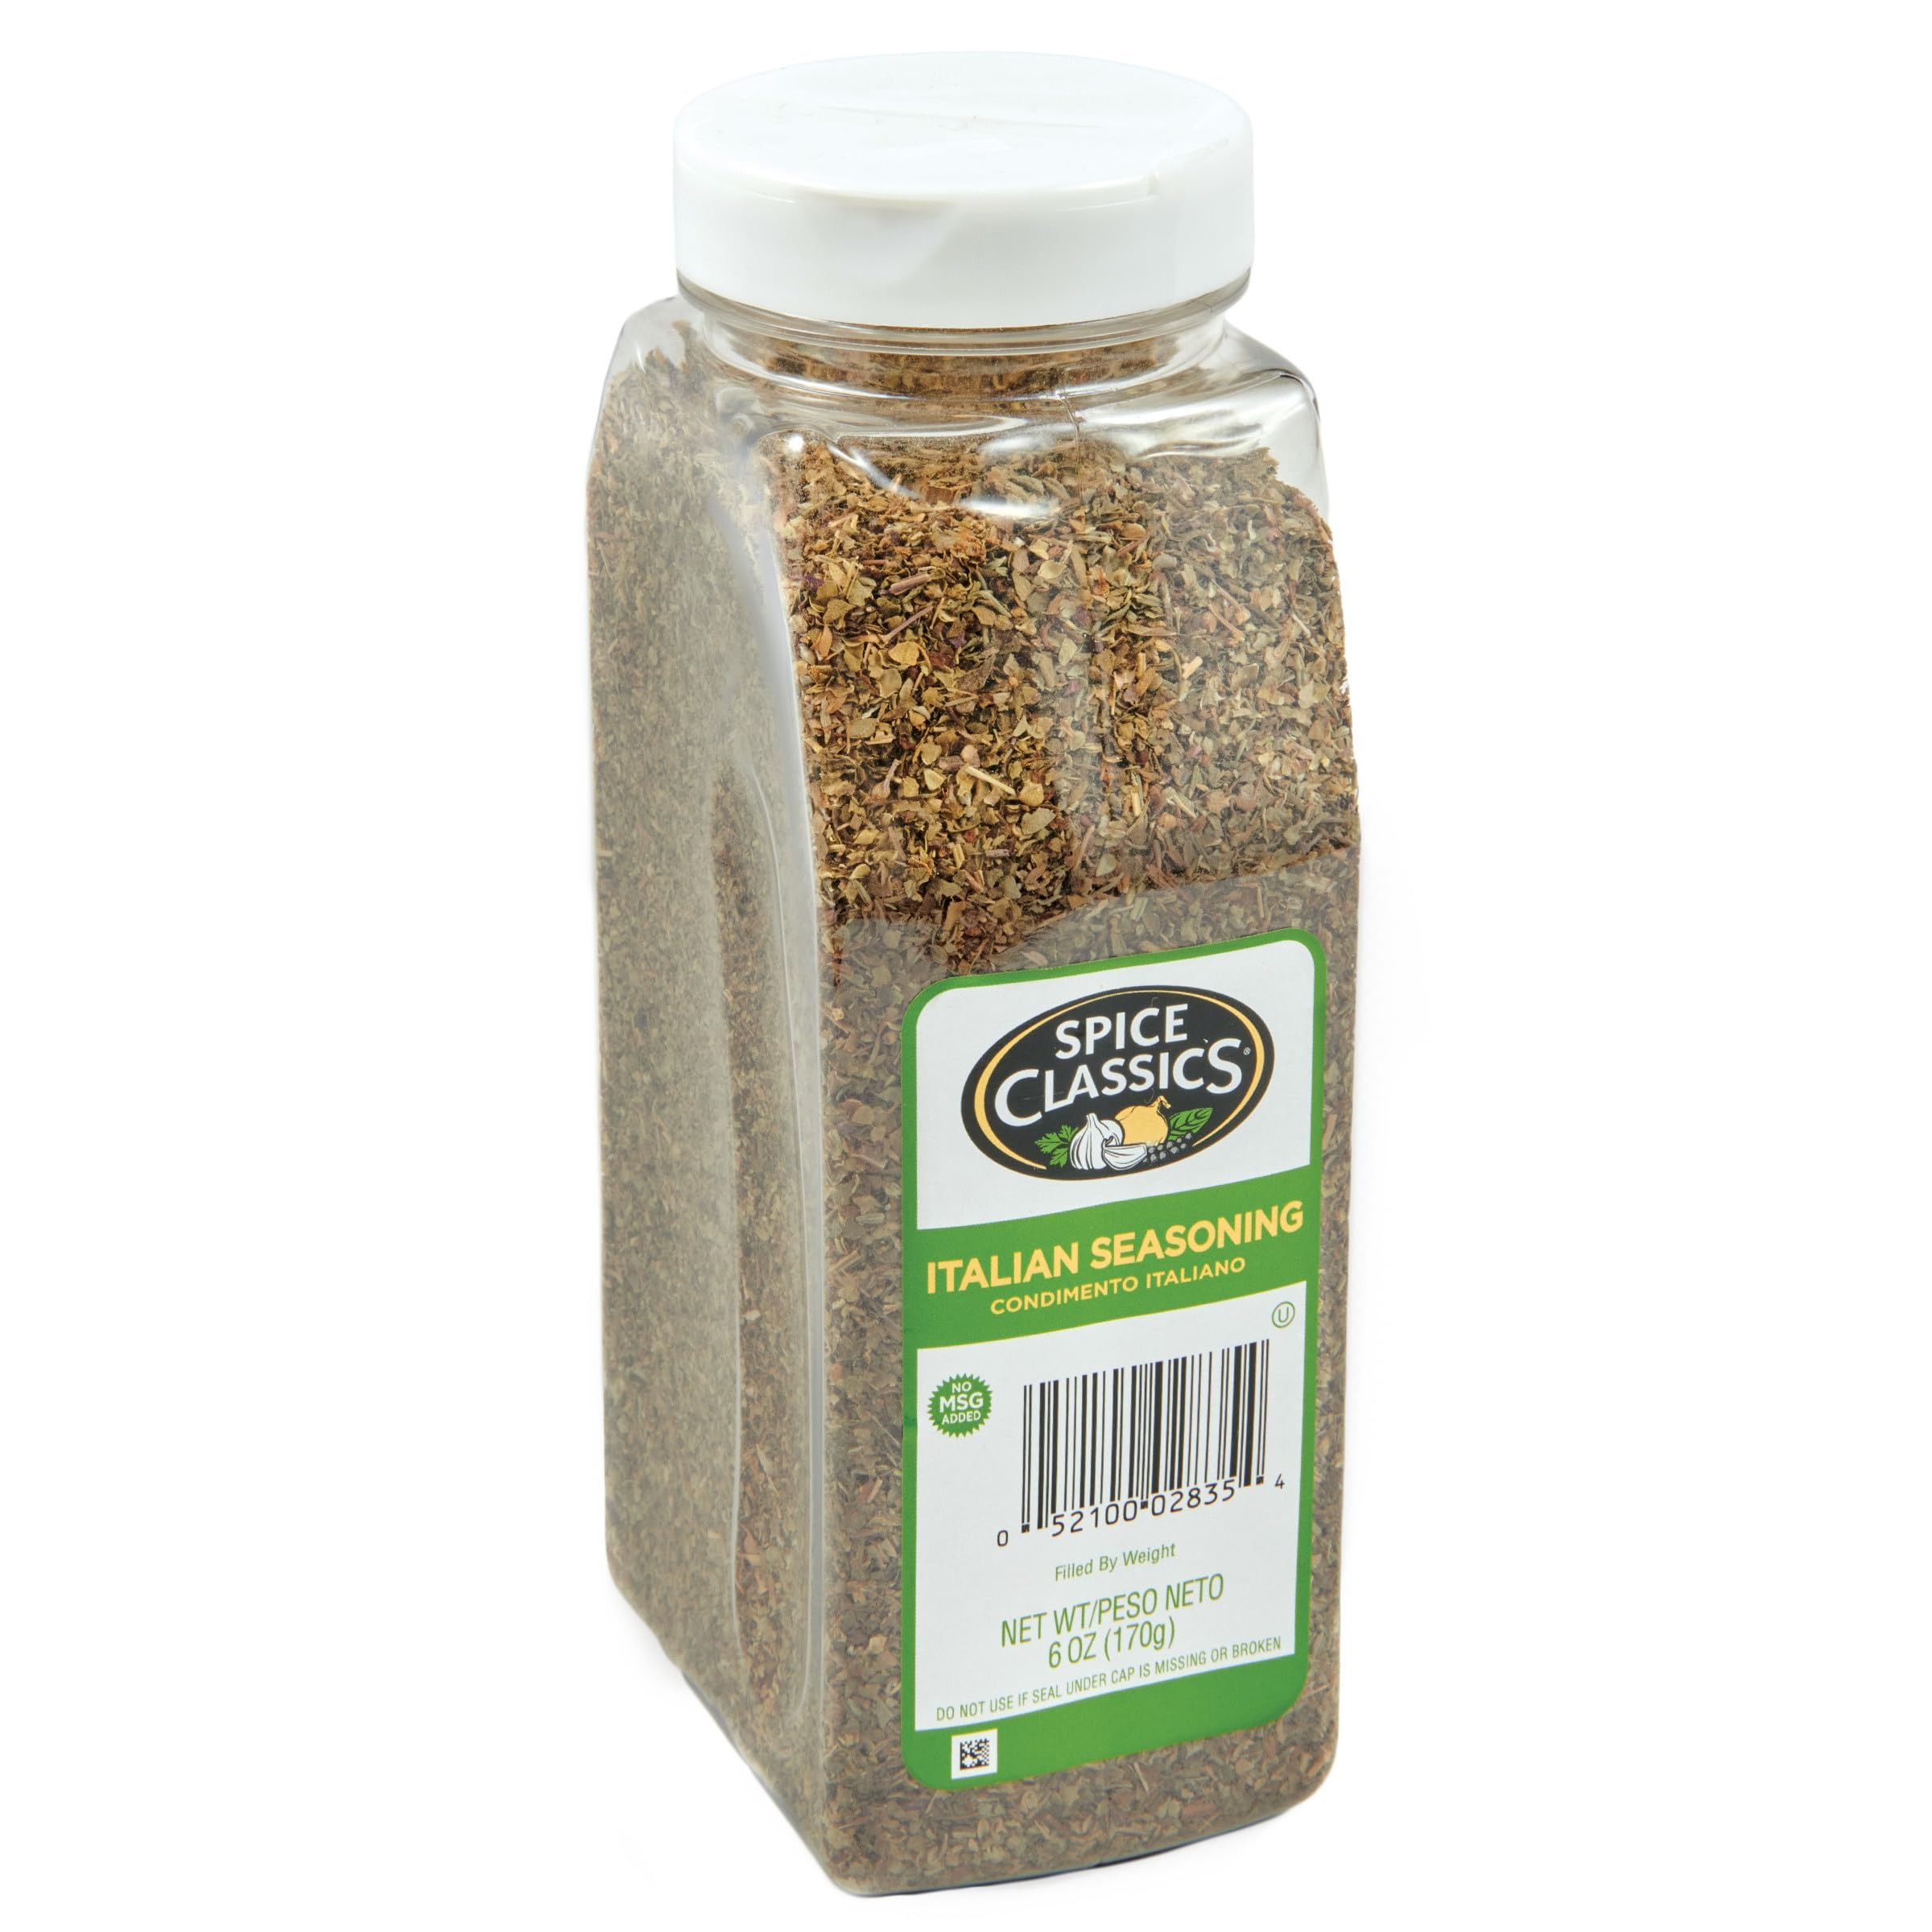
Item Name: Spice Classics Italian Seasoning, 6 oz - One 6 Ounce Container of Italian Seasoning Spice for Authentic Italian Cooking, Perfect in Sauces, Vegetables, Pasta Dishes, Pizza and More
Bullet Point 1: ROBUST, MEDITERRANEAN FLAVOR: Spice Classics Italian Seasoning adds a robust Mediterranean taste to any dish for a delicious meal; thyme, oregano and other herbs and spices in this Italian seasoning blend complete an unforgettable recipe
Bullet Point 2: TIMELESS SEASONING MIX: Add the ready-to-use seasoning to a recipe with globally sourced ingredients from a secure supply chain; inspire confidence and flavor in anything from Italian to Mediterranean cooking with this seasoning blend
Bullet Point 3: BLENDED FOR CHEFS: Chefs enjoy Spice Classics Italian Seasoning in its 6-ounce container, perfect for sprinkling small quantities or measuring out large spoonfuls; ready to use with a dual opening lid for seasoning large and small batches
Bullet Point 4: VERSATILE SPICE RACK ESSENTIAL: Save time and preparation with an Italian seasoning blend that pairs well with many recipes and tastes great in dips, breading, dry rubs, marinades and more; feature thyme and oregano for a unique taste
Bullet Point 5: FEEL GOOD BLEND: Spice Classics Italian Seasoning Mix is kosher and no MSG added for a symphony of flavors that everyone at the table can enjoy; bulk Italian seasoning is ideal for high-volume kitchens
Value: 6.0
Unit: Ounce

Price: 13.52